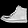
Label: Ankle boot